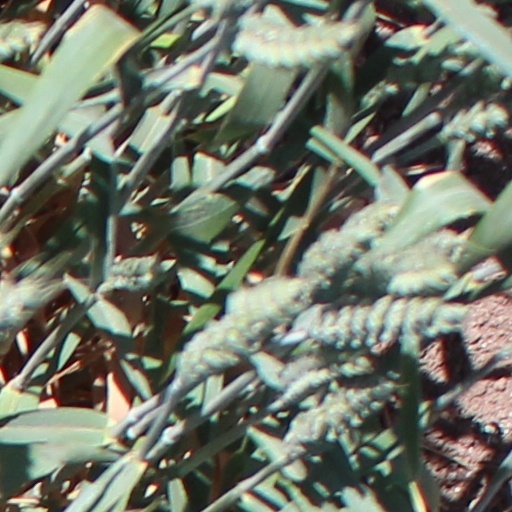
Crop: wheat